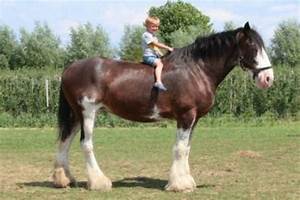
Label: cavallo